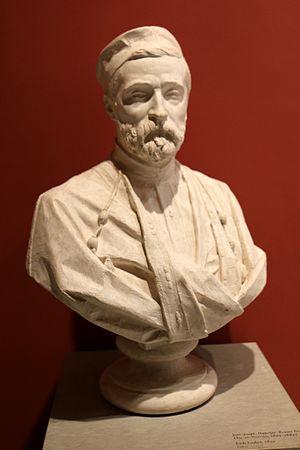
Émile Charles Joseph Loubon, né le 12 janvier 1809 à Aix-en-Provence, mort le 3 mai 1863 à Marseille, est un peintre français, réputé pour ses paysages provençaux.